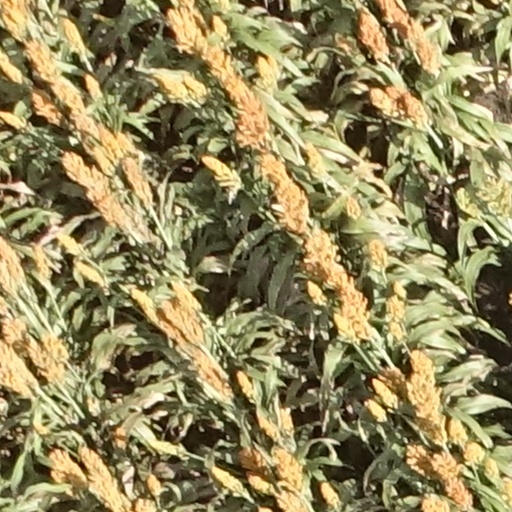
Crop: sorghum